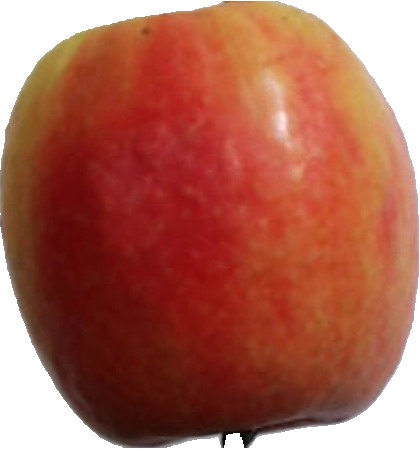
Label: apple_pink_lady_1